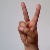
The image shows a hand gesture representing the letter 'V' in Indian Sign Language.